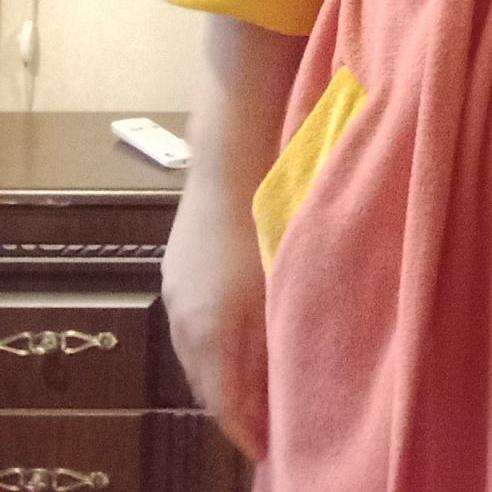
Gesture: no_gesture